Samorost 2

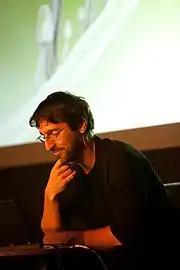
Jakub Dvorský, creator of "Samorost"

Together with his freelance Flash and web design agency, Amanita Design, Dvorský produced a sequel, "Samorost 2". In "Samorost 2", the gnome goes on a longer quest to save his kidnapped dog and return safely home. The first chapter of this game (comprising the first 4 levels) can be played online for free. The second chapter (with 3 levels) is only playable in the full version, which cost $6.90 until the price was later lowered to $5.00.